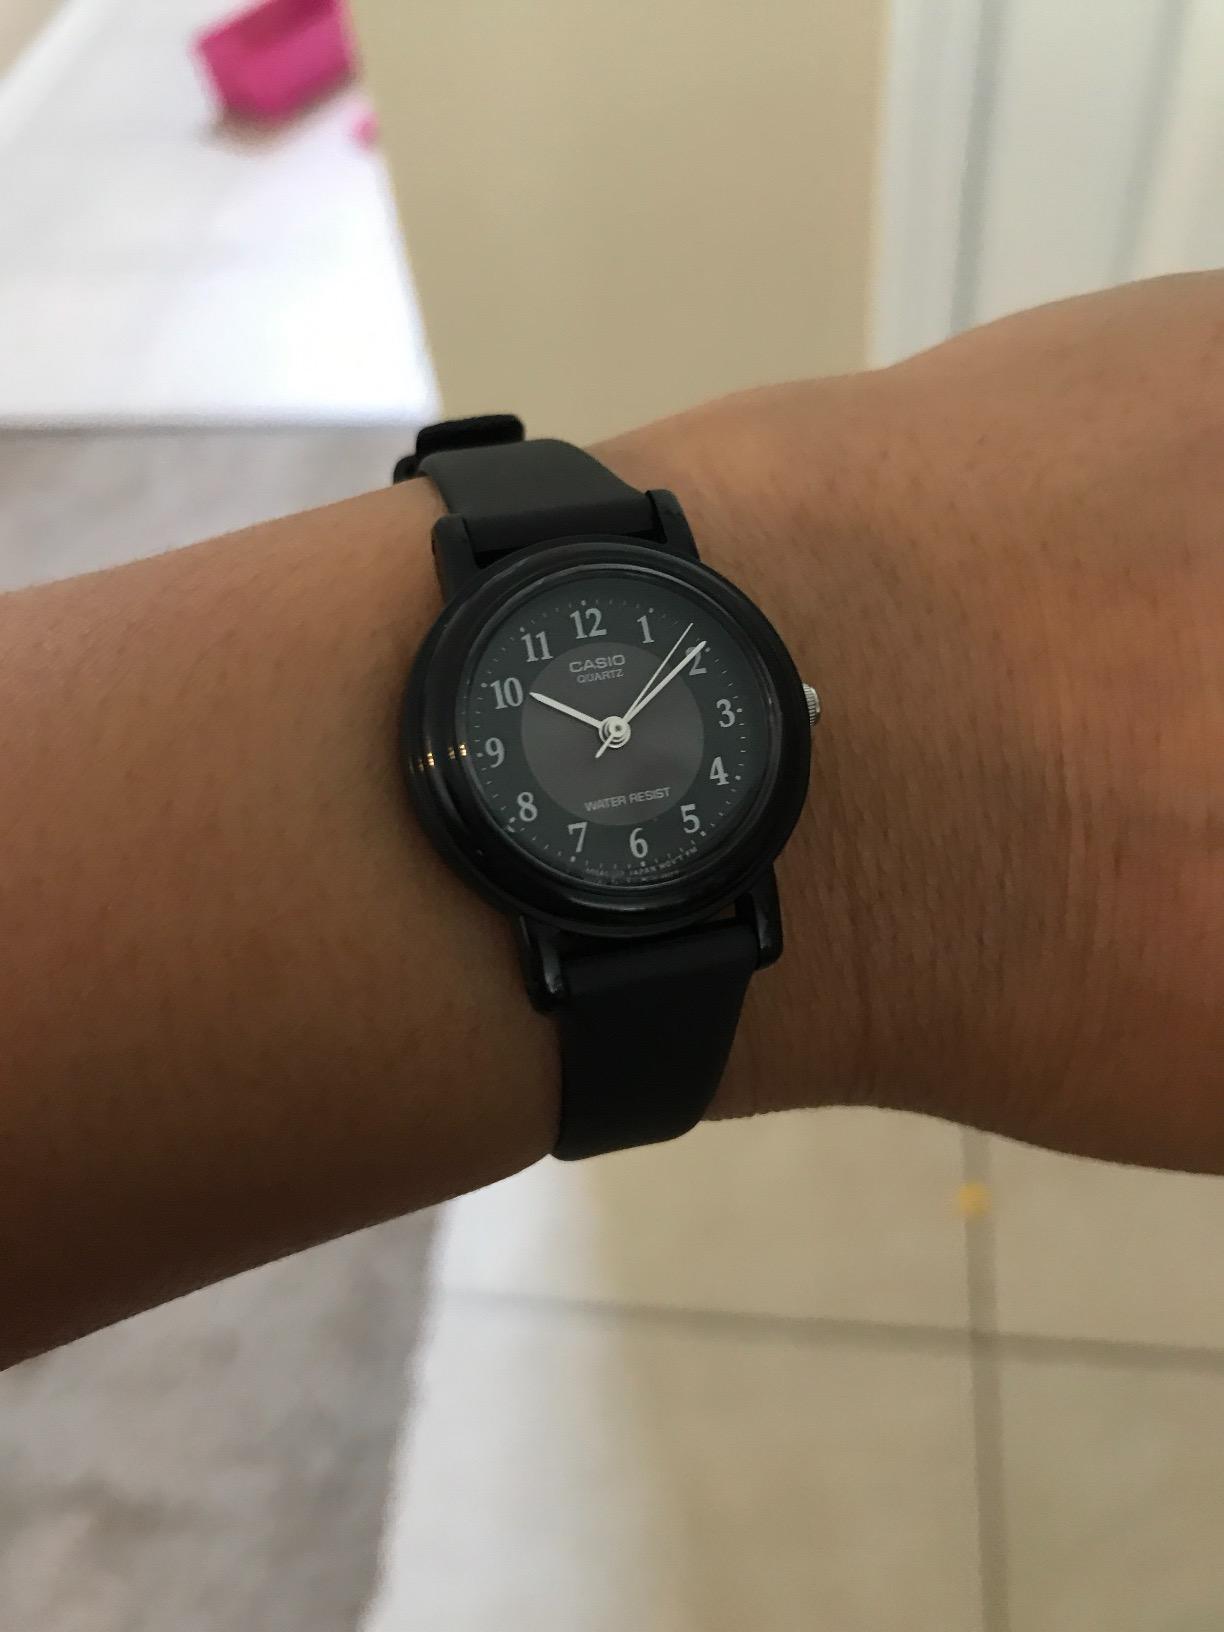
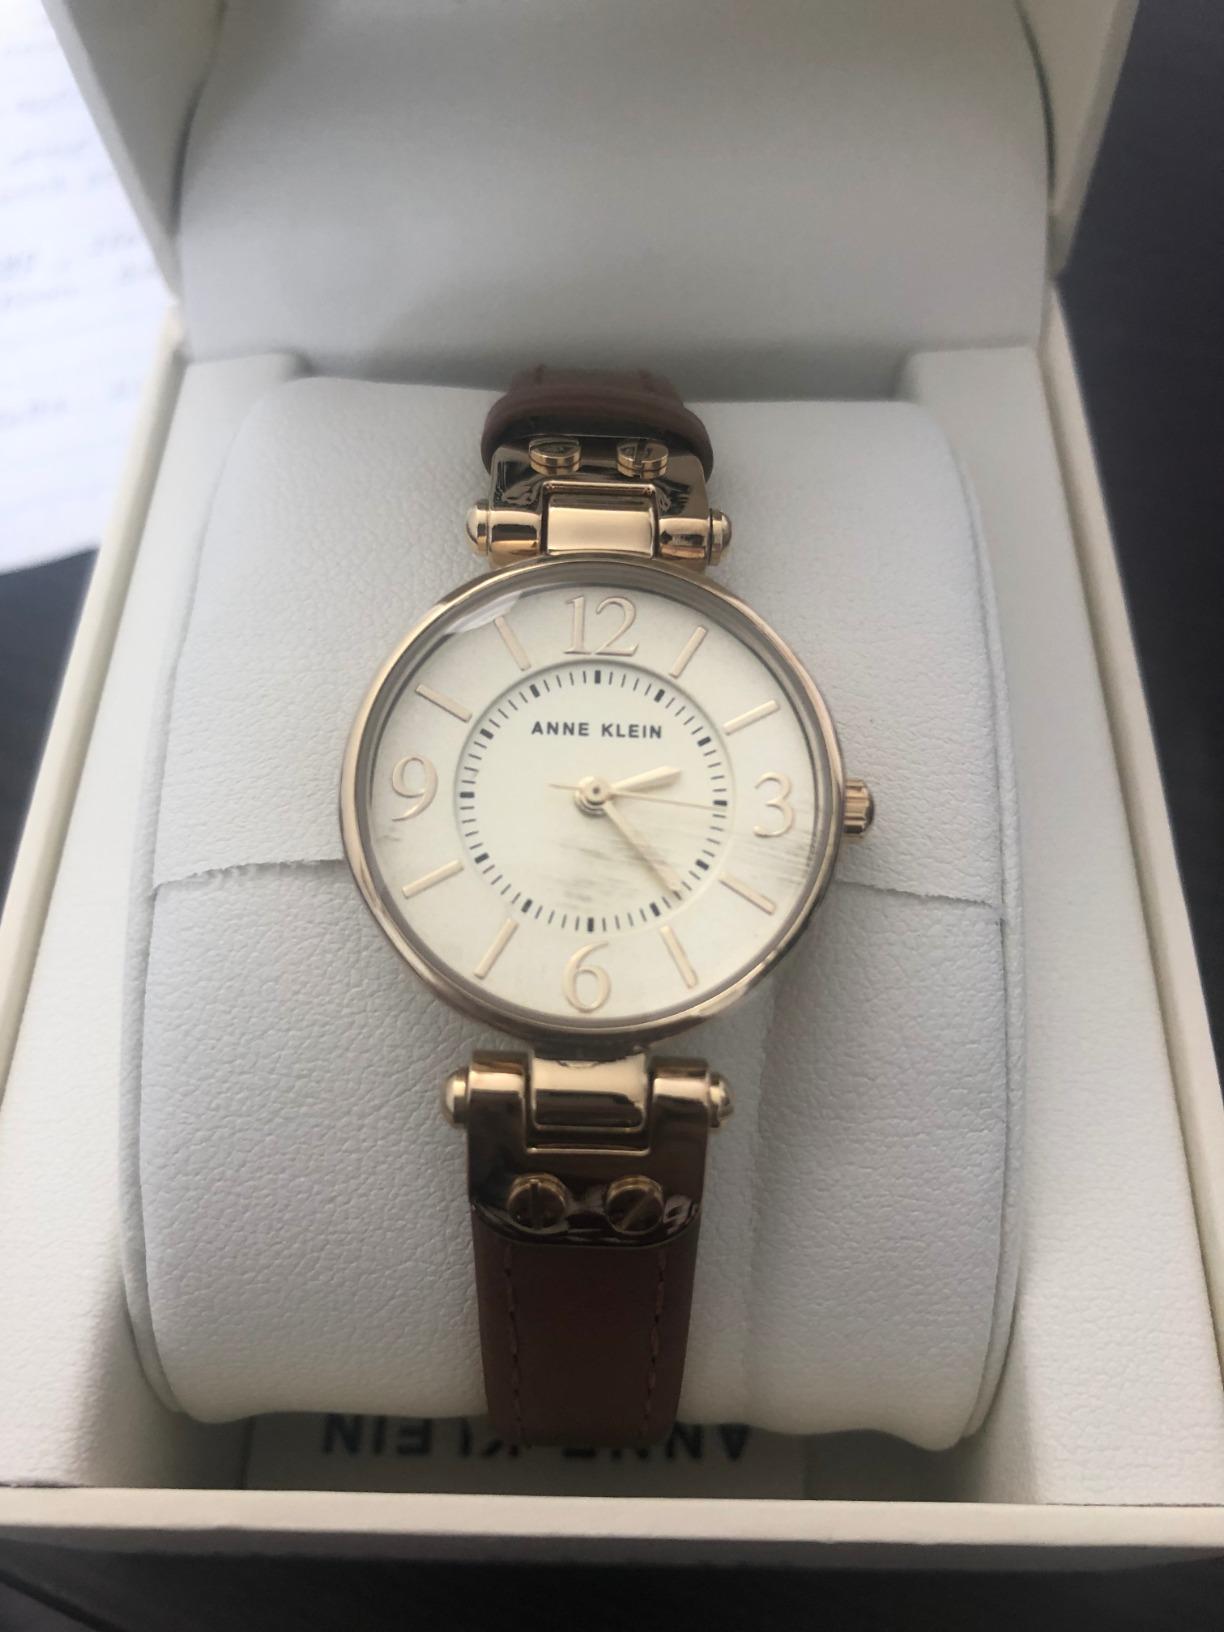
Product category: accessories_watch
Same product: no